Charlie Sexton

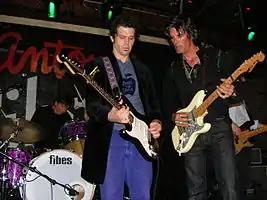
Sexton (right) performing with Arc Angels in 2009

Sexton later contributed songs to various motion picture soundtracks, including "True Romance" and "Air America—"and made a cameo fronting a bar band in "Thelma & Louise".